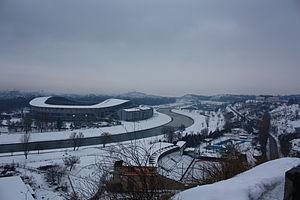
Skopje, la capitale et la plus grande ville de Macédoine